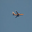
Label: airplane